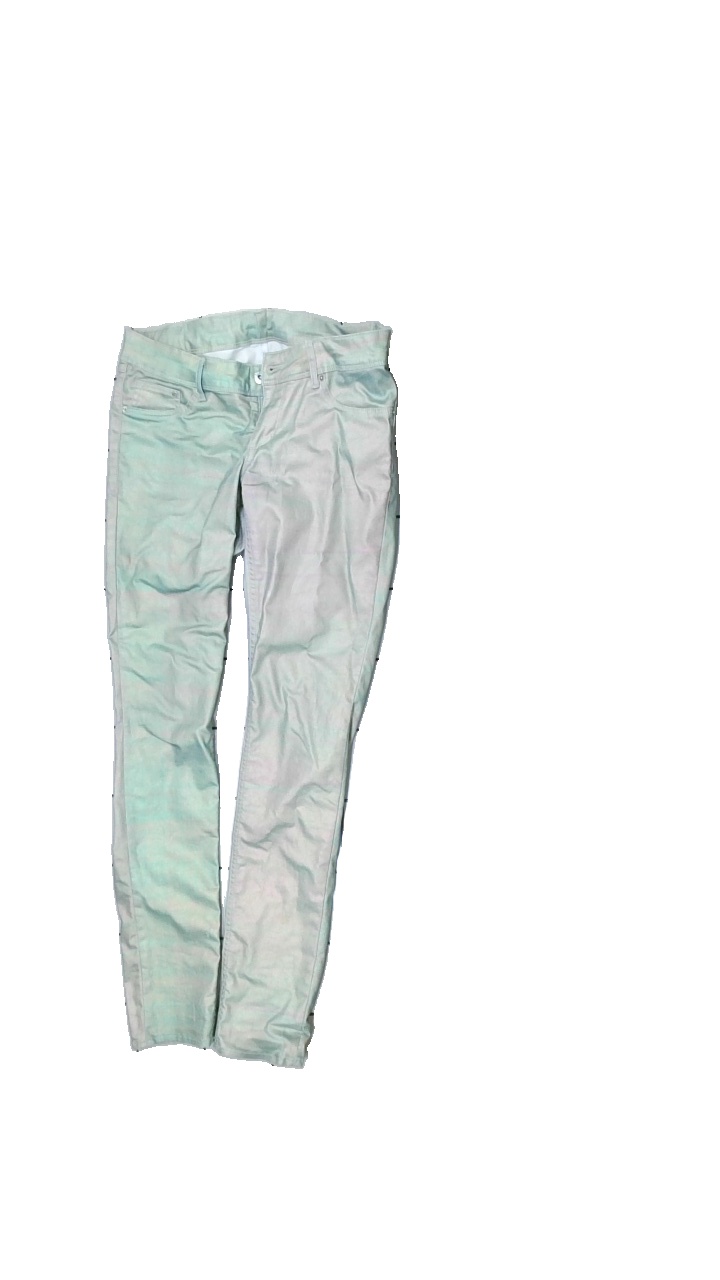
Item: Trousers (Ladies)
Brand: H&m
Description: metallic trousers
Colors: Black, Green, Pink, Multicolor
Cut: Tight
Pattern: Metallic
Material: unknown
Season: All
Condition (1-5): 2
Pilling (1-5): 5
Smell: Major
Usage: Export
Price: <50